Mireille Gillings

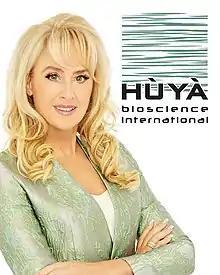
Mireille Gillings

Mireille Gingras Gillings, (born 1962) is a US-based Canadian neurobiologist and entrepreneur. She founded HUYA Bioscience International, a biotech consulting firm in 2004, and is the San Diego, California, company's CEO and Executive Chair. The company has offices in Pudong, Shanghai, China.